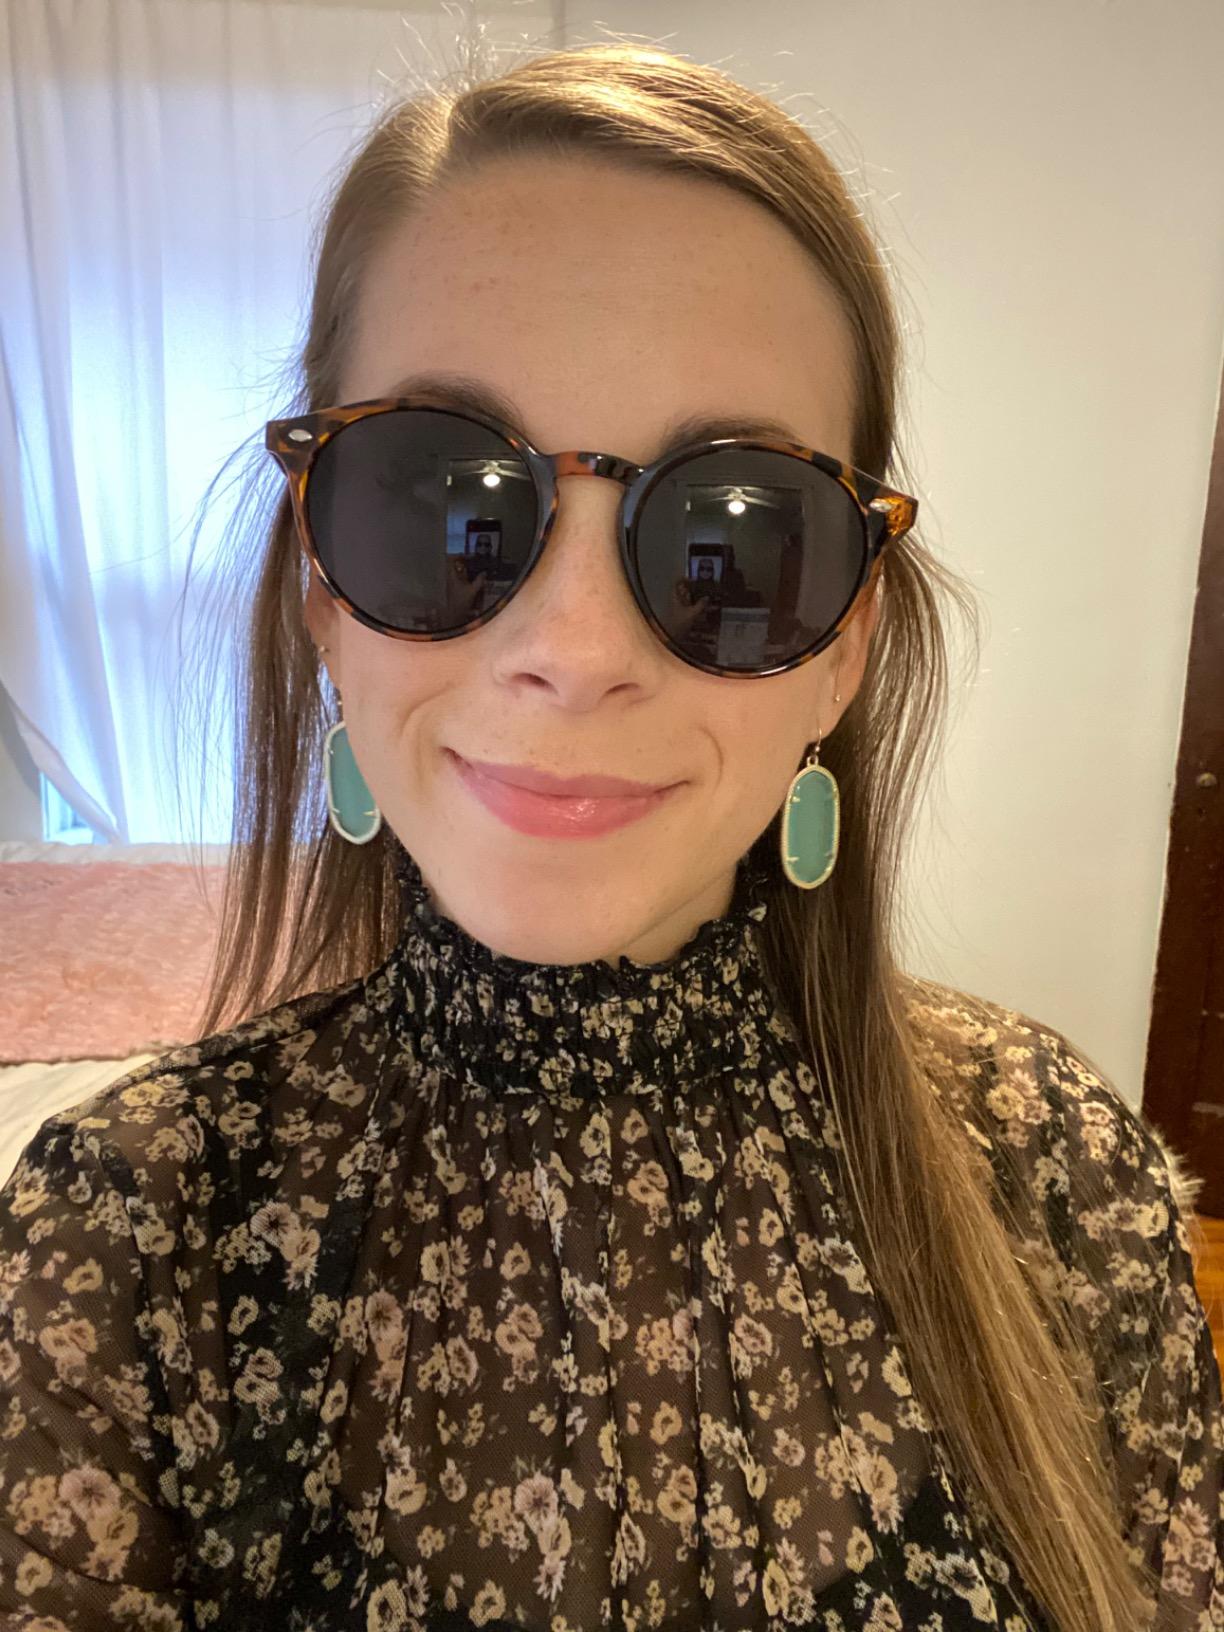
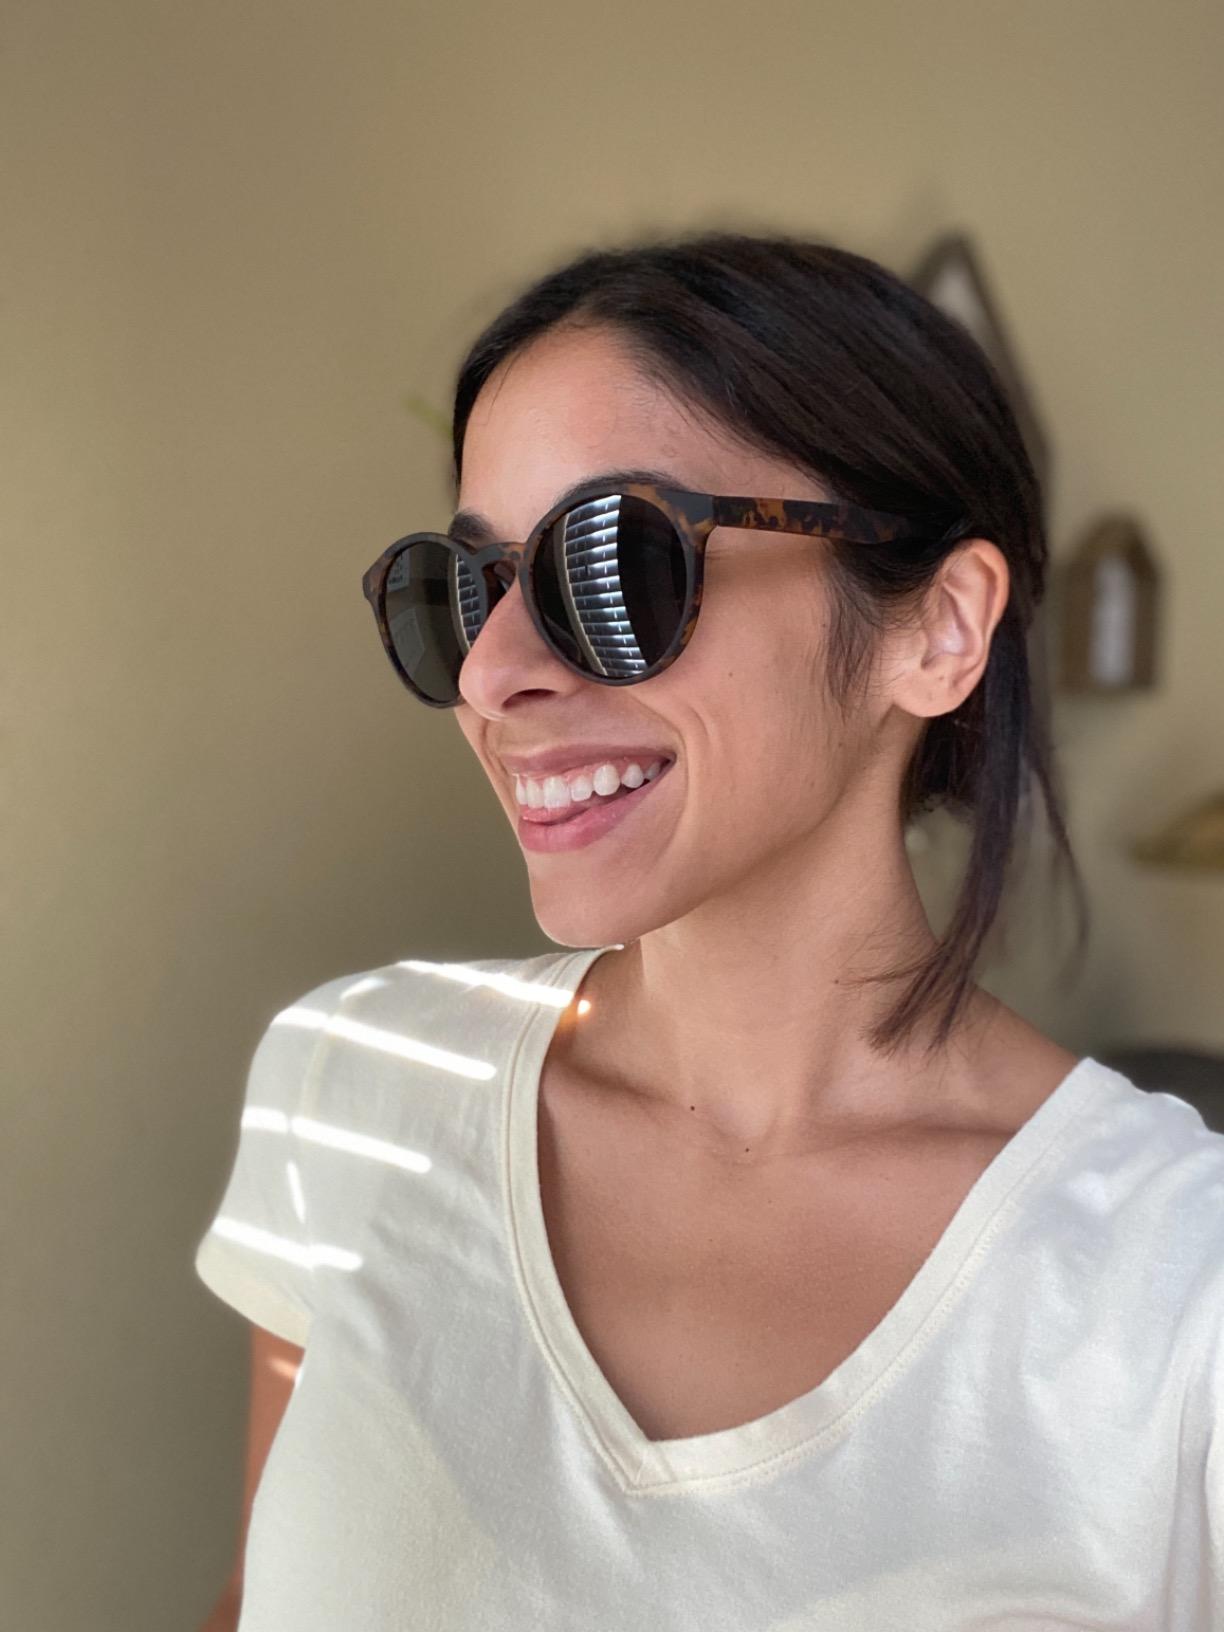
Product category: accessories_sunglasses
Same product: yes